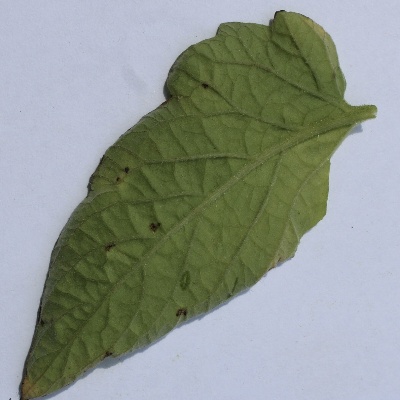
Crop: Tomato
Condition: septoria leaf spot